2000 French Grand Prix

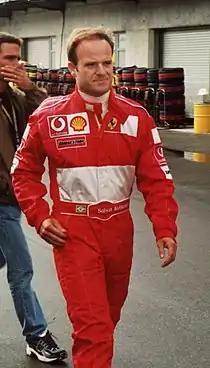
Rubens Barrichello "(pictured in 2002)" qualified in third position for the race

Coulthard led the second practice session with a lap of 1:16.253 despite losing 25 minutes due to an oil tank leak that his crew remedied by removing the engine in his car, limiting his running to four minutes; Häkkinen ended second fastest. Ferraris were second and fourth, with Michael Schumacher ahead of Barrichello. Sauber's Mika Salo was fifth fastest, ahead of Fisichella, Jordan's Jarno Trulli, Heidfeld, Ralf Schumacher and Trulli's teammate Heinz-Harald Frentzen in positions six through ten. The lack of grip at the tight last corner leading onto the pit lane straight caught out some drivers. The overall grip was poor around the course and BAR's Jacques Villeneuve and Ricardo Zonta beached their cars in the gravel trap. Trulli stalled attempting to simulate a standing start.